Independent Movement for the National Reconstruction / Party of the Portuguese Right

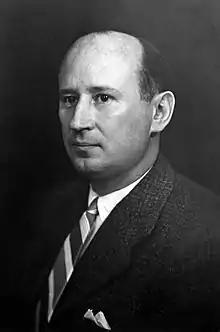
MIRN-PDP's leader, Kaúlza de Arriaga

The party was created, as a political movement, in 1977. It became an official political party on 7 March 1979. It was led by president General Káulza de Arriaga, and vice-president Jorge Morais Barbosa.